Maus

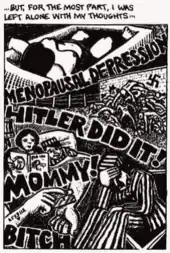
"Prisoner on the Hell Planet" (1973), an early, expressionistic strip about Spiegelman's mother's suicide, reprinted in "Maus"

During one of Art's visits, he finds that a friend of Mala's has sent the couple one of the underground comix magazines Art contributed to. Mala tries to hide it, but Vladek finds and reads it. In "Prisoner on the Hell Planet", Art is traumatized by his mother's suicide three months after his release from the mental hospital, and in the end, depicts himself behind bars saying, "You "murdered" me, Mommy, and left me here to take the rap!" Though it brings back painful memories, Vladek admits that dealing with the issue in such a way was for the best.